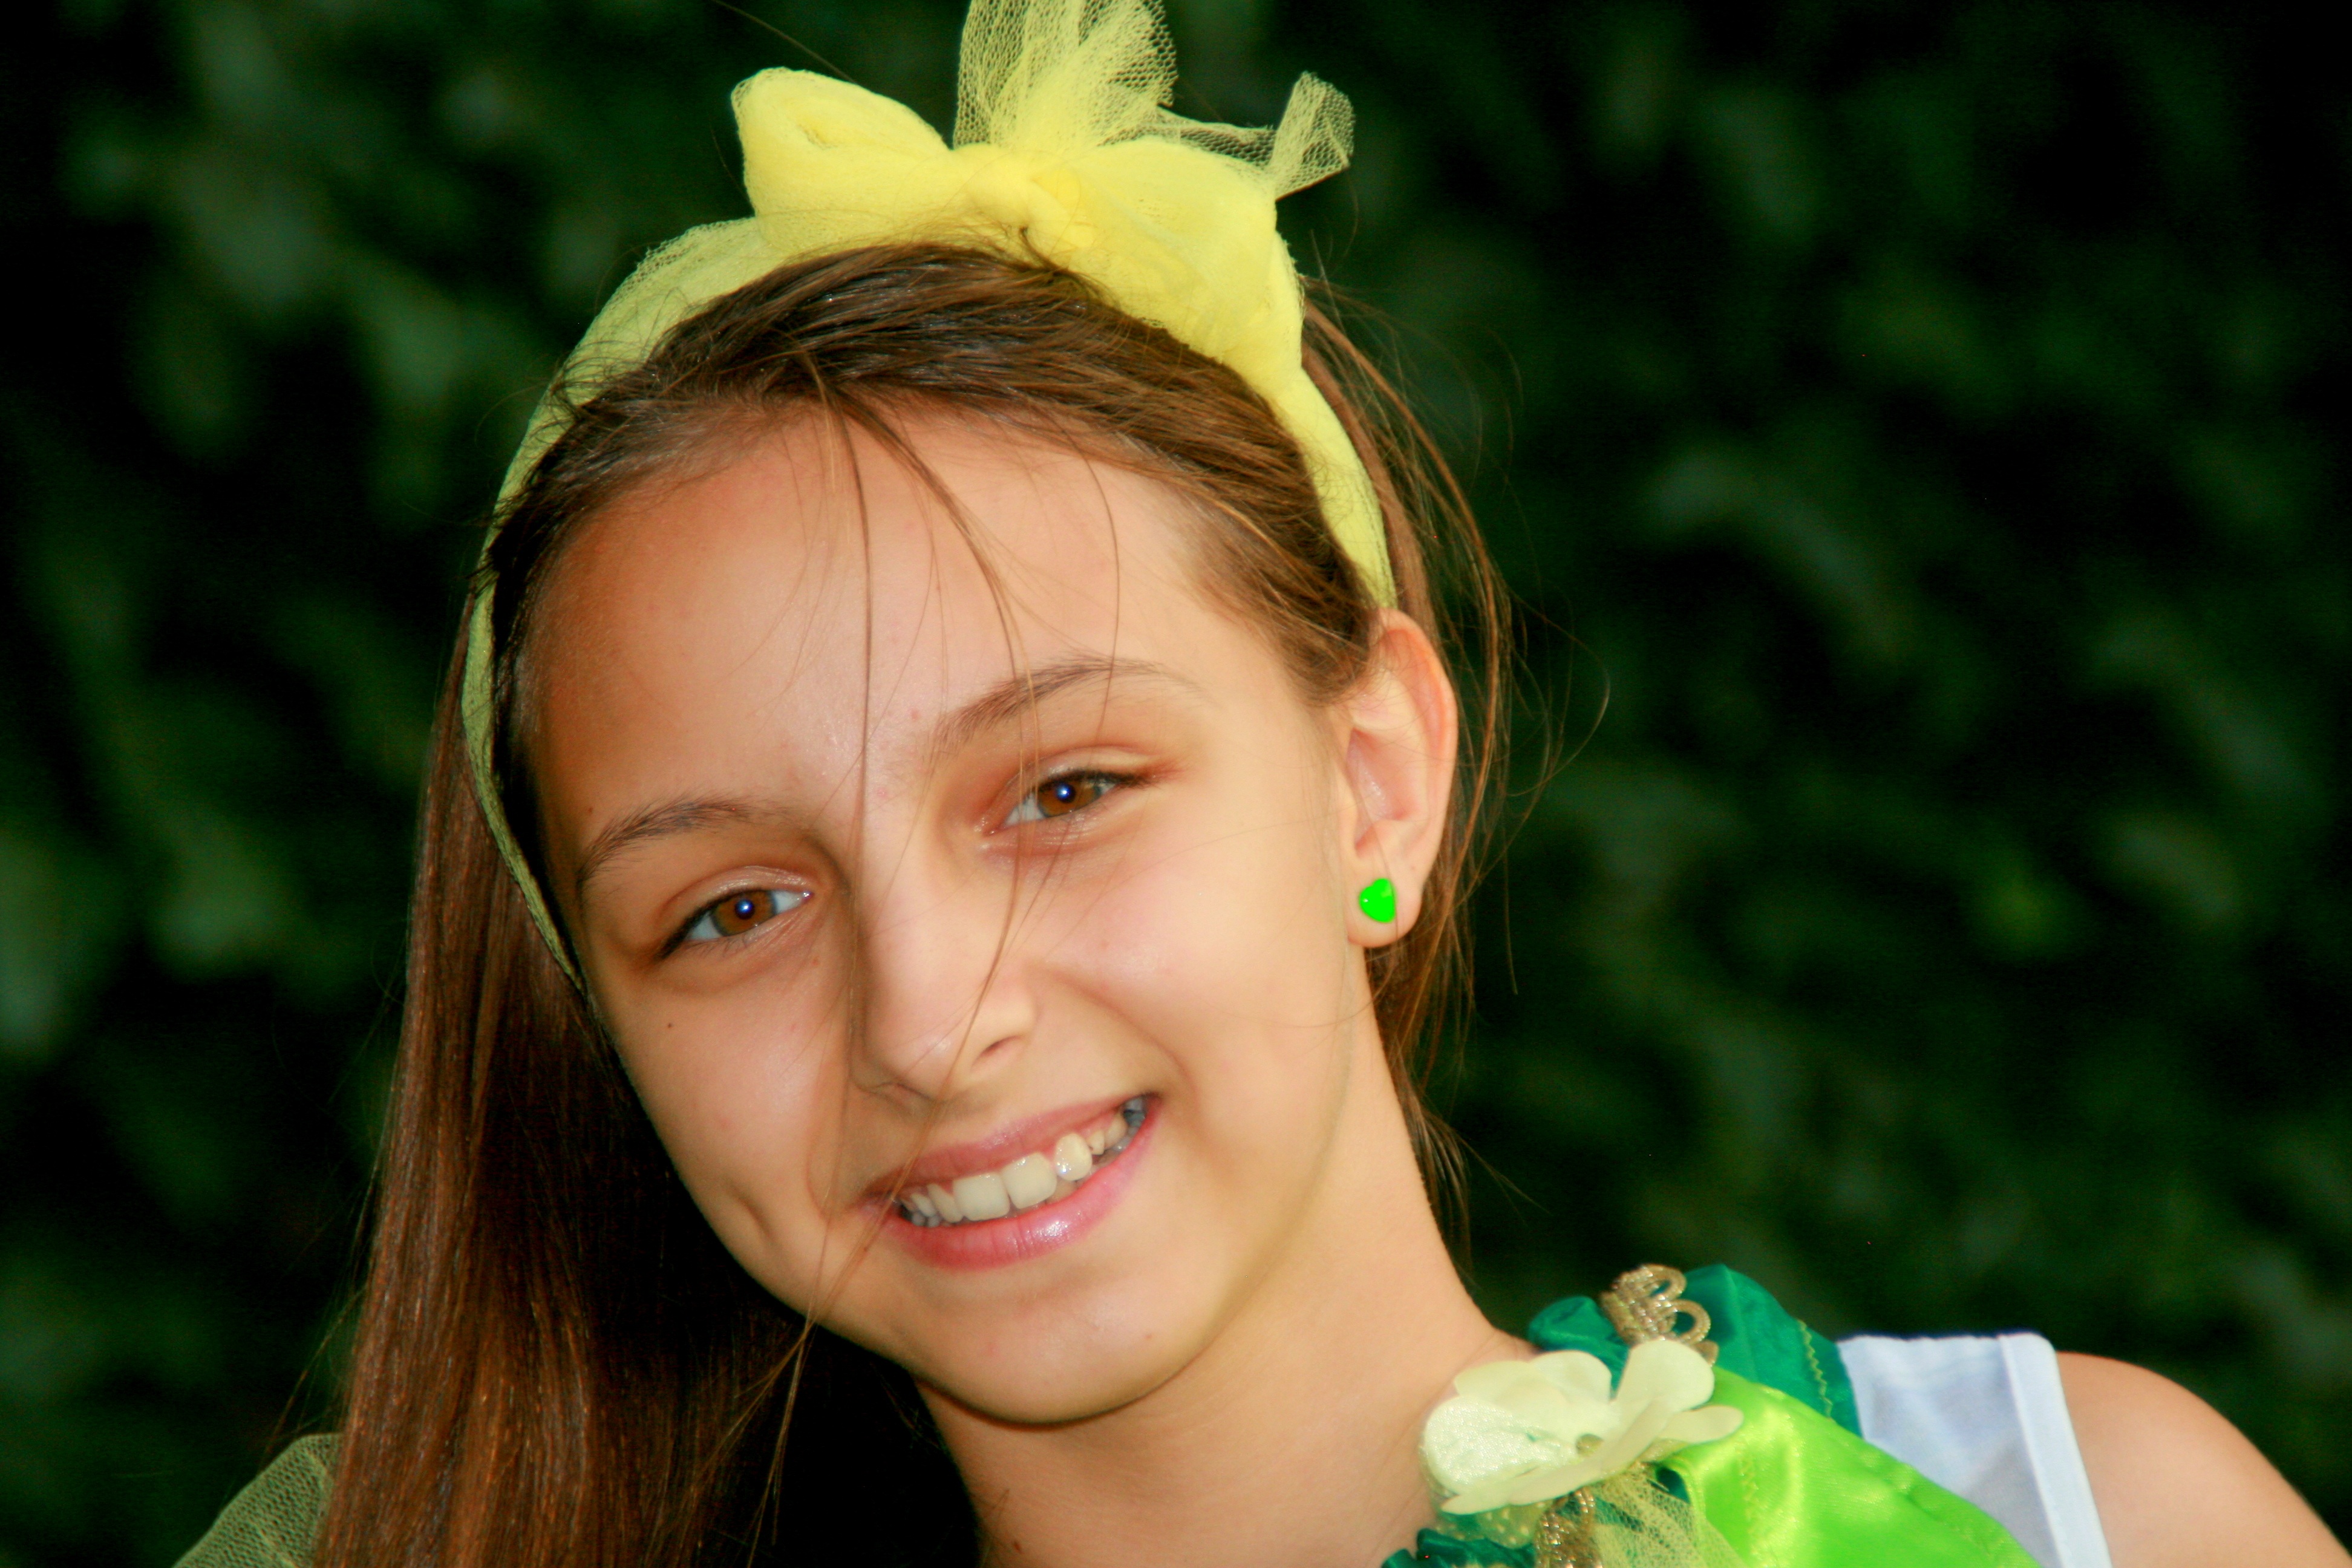
grass, person, people, girl, woman, hair, photography, flower, portrait, model, green, child, lady, facial expression, hairstyle, smile, face, dress, eye, head, skin, beauty, blond, laughter, sweetness, portrait photography